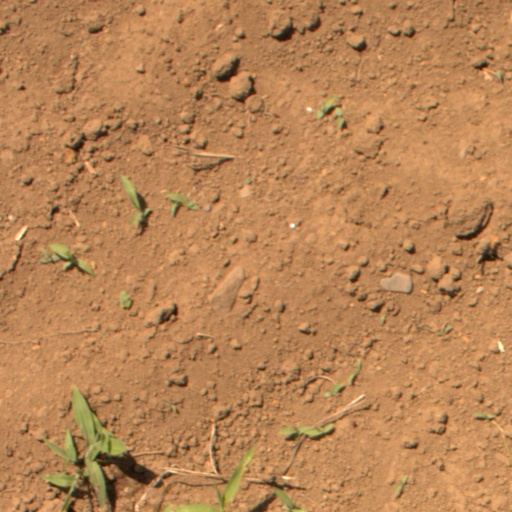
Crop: Jerusalem artichoke